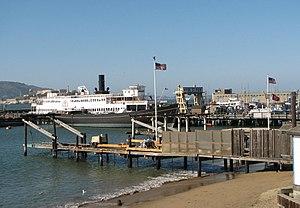
Hyde Steet Pier, San Francisco, Californie, États-Unis